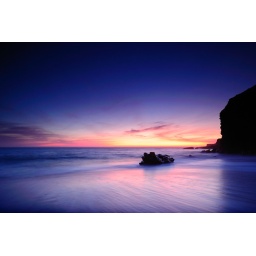
hole in the wall beach